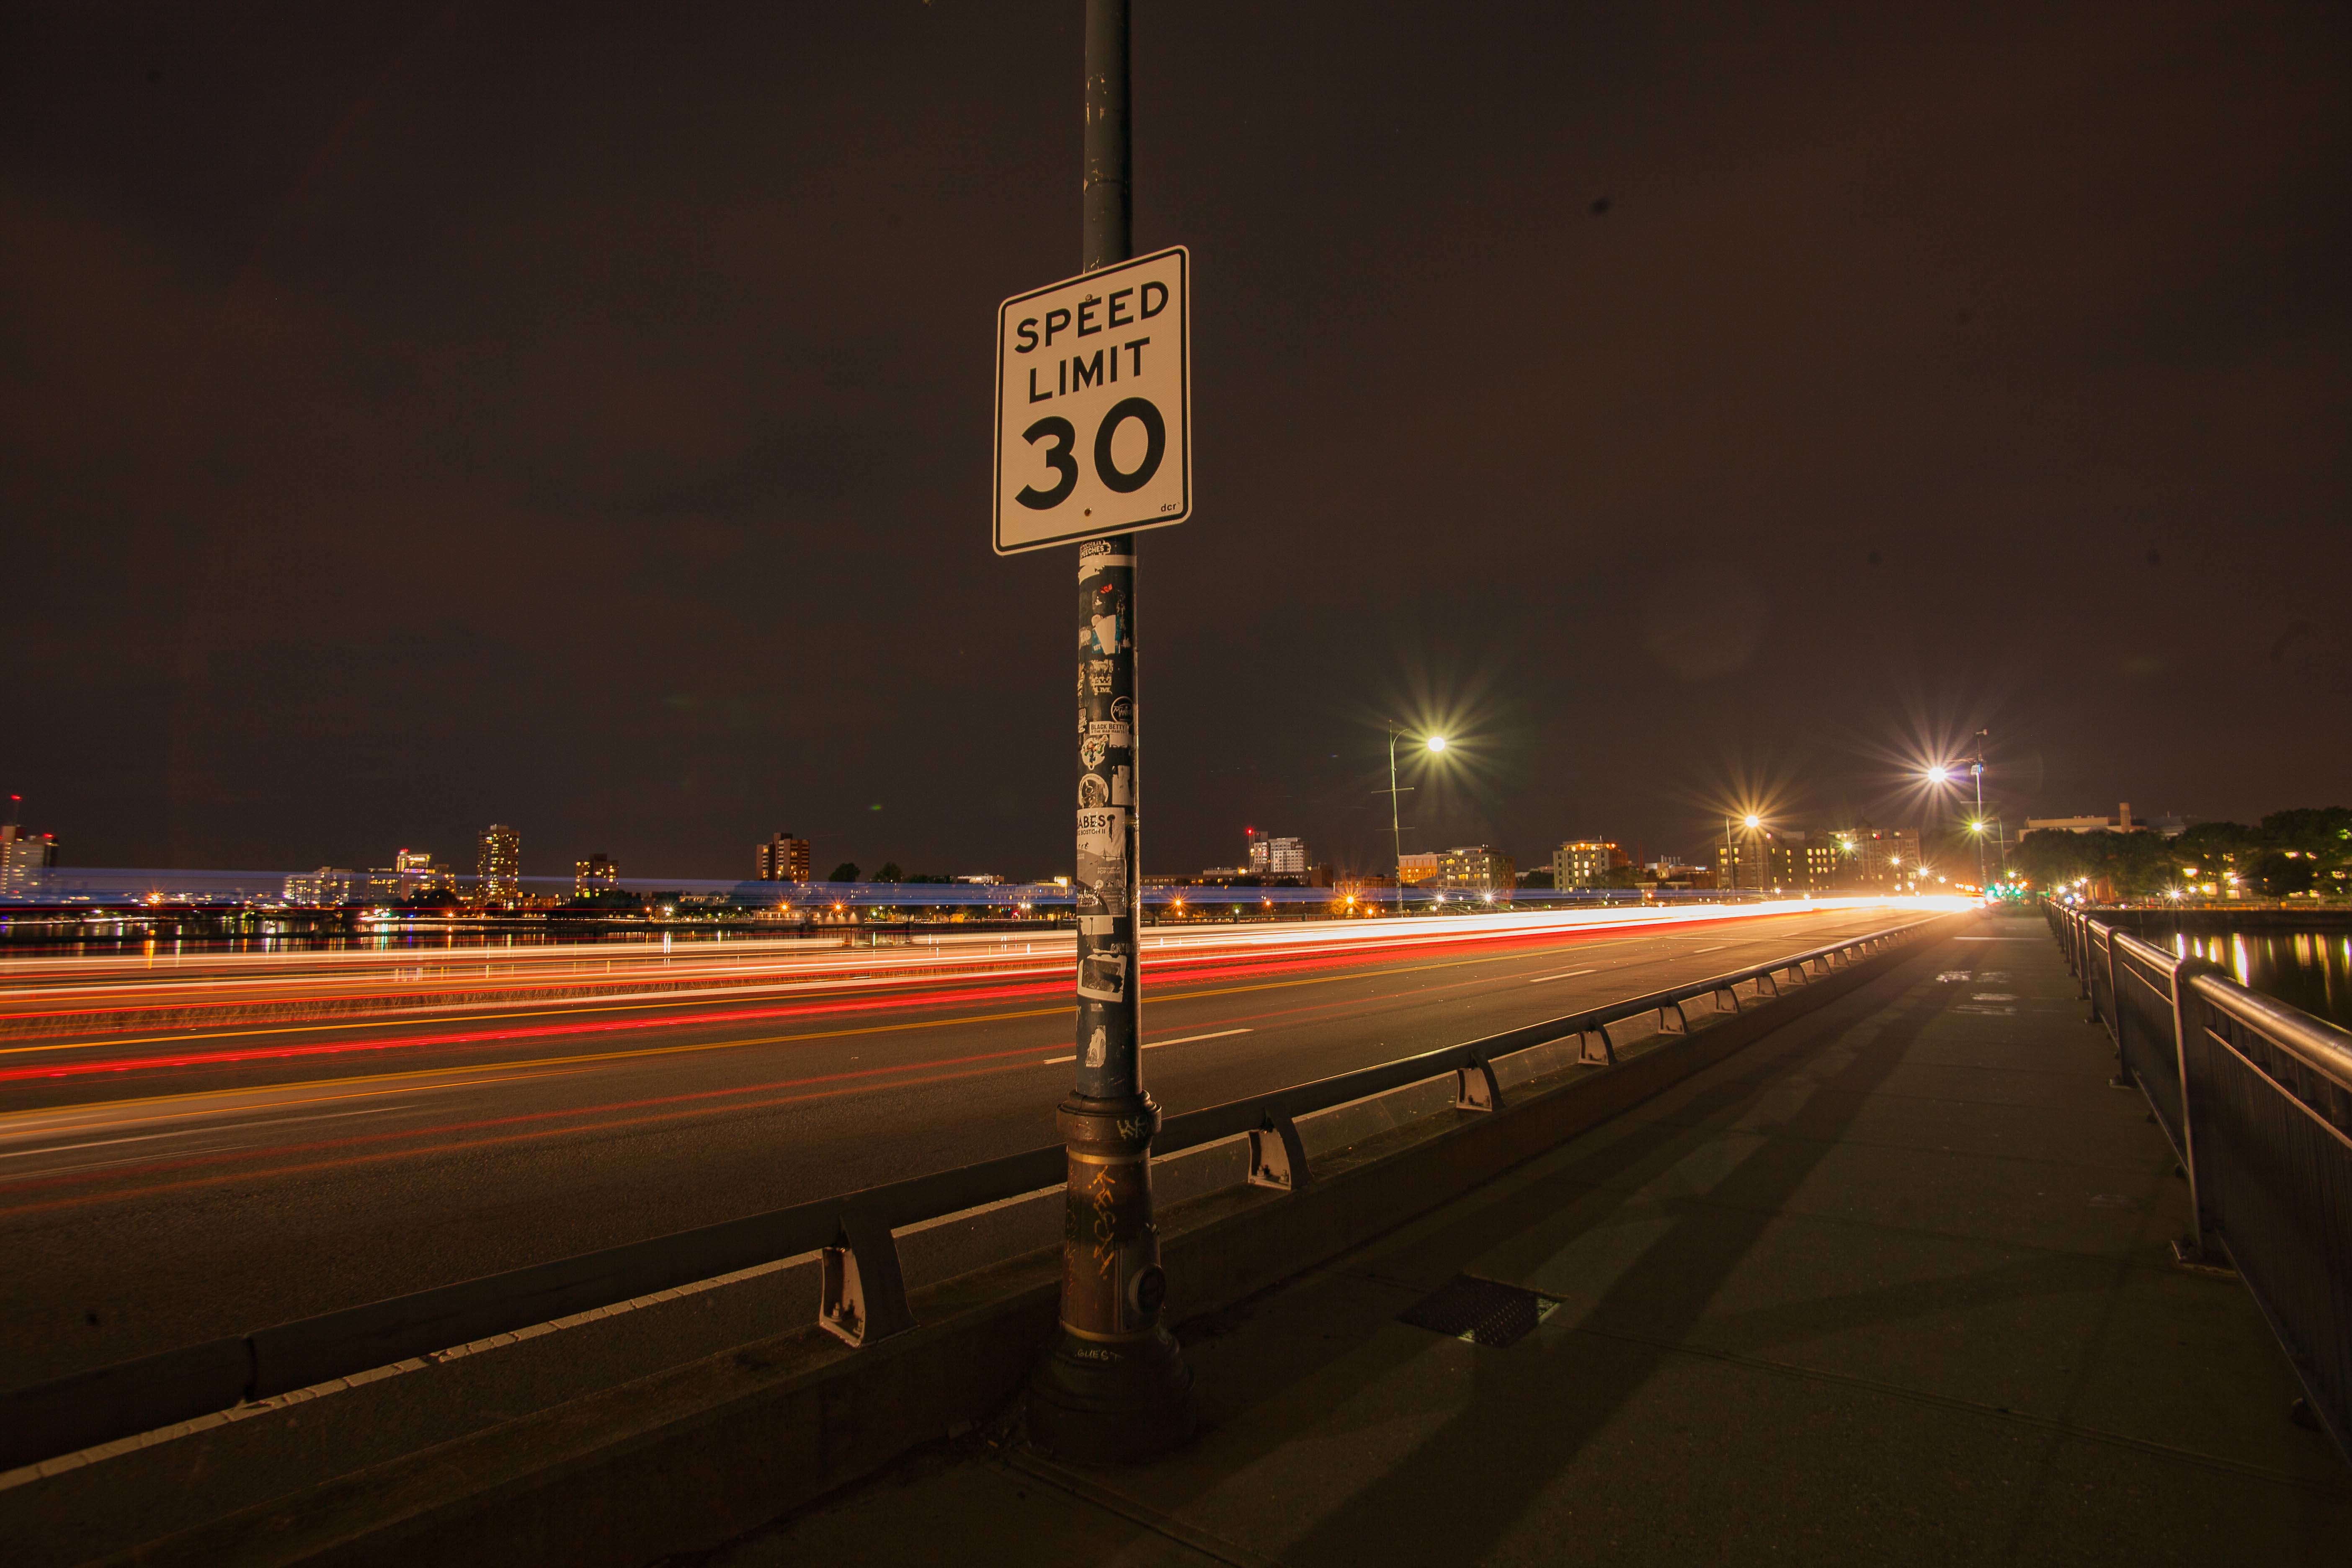
light, road, traffic, night, morning, highway, city, cityscape, dusk, evening, darkness, street light, lighting, infrastructure, light fixture, urban area